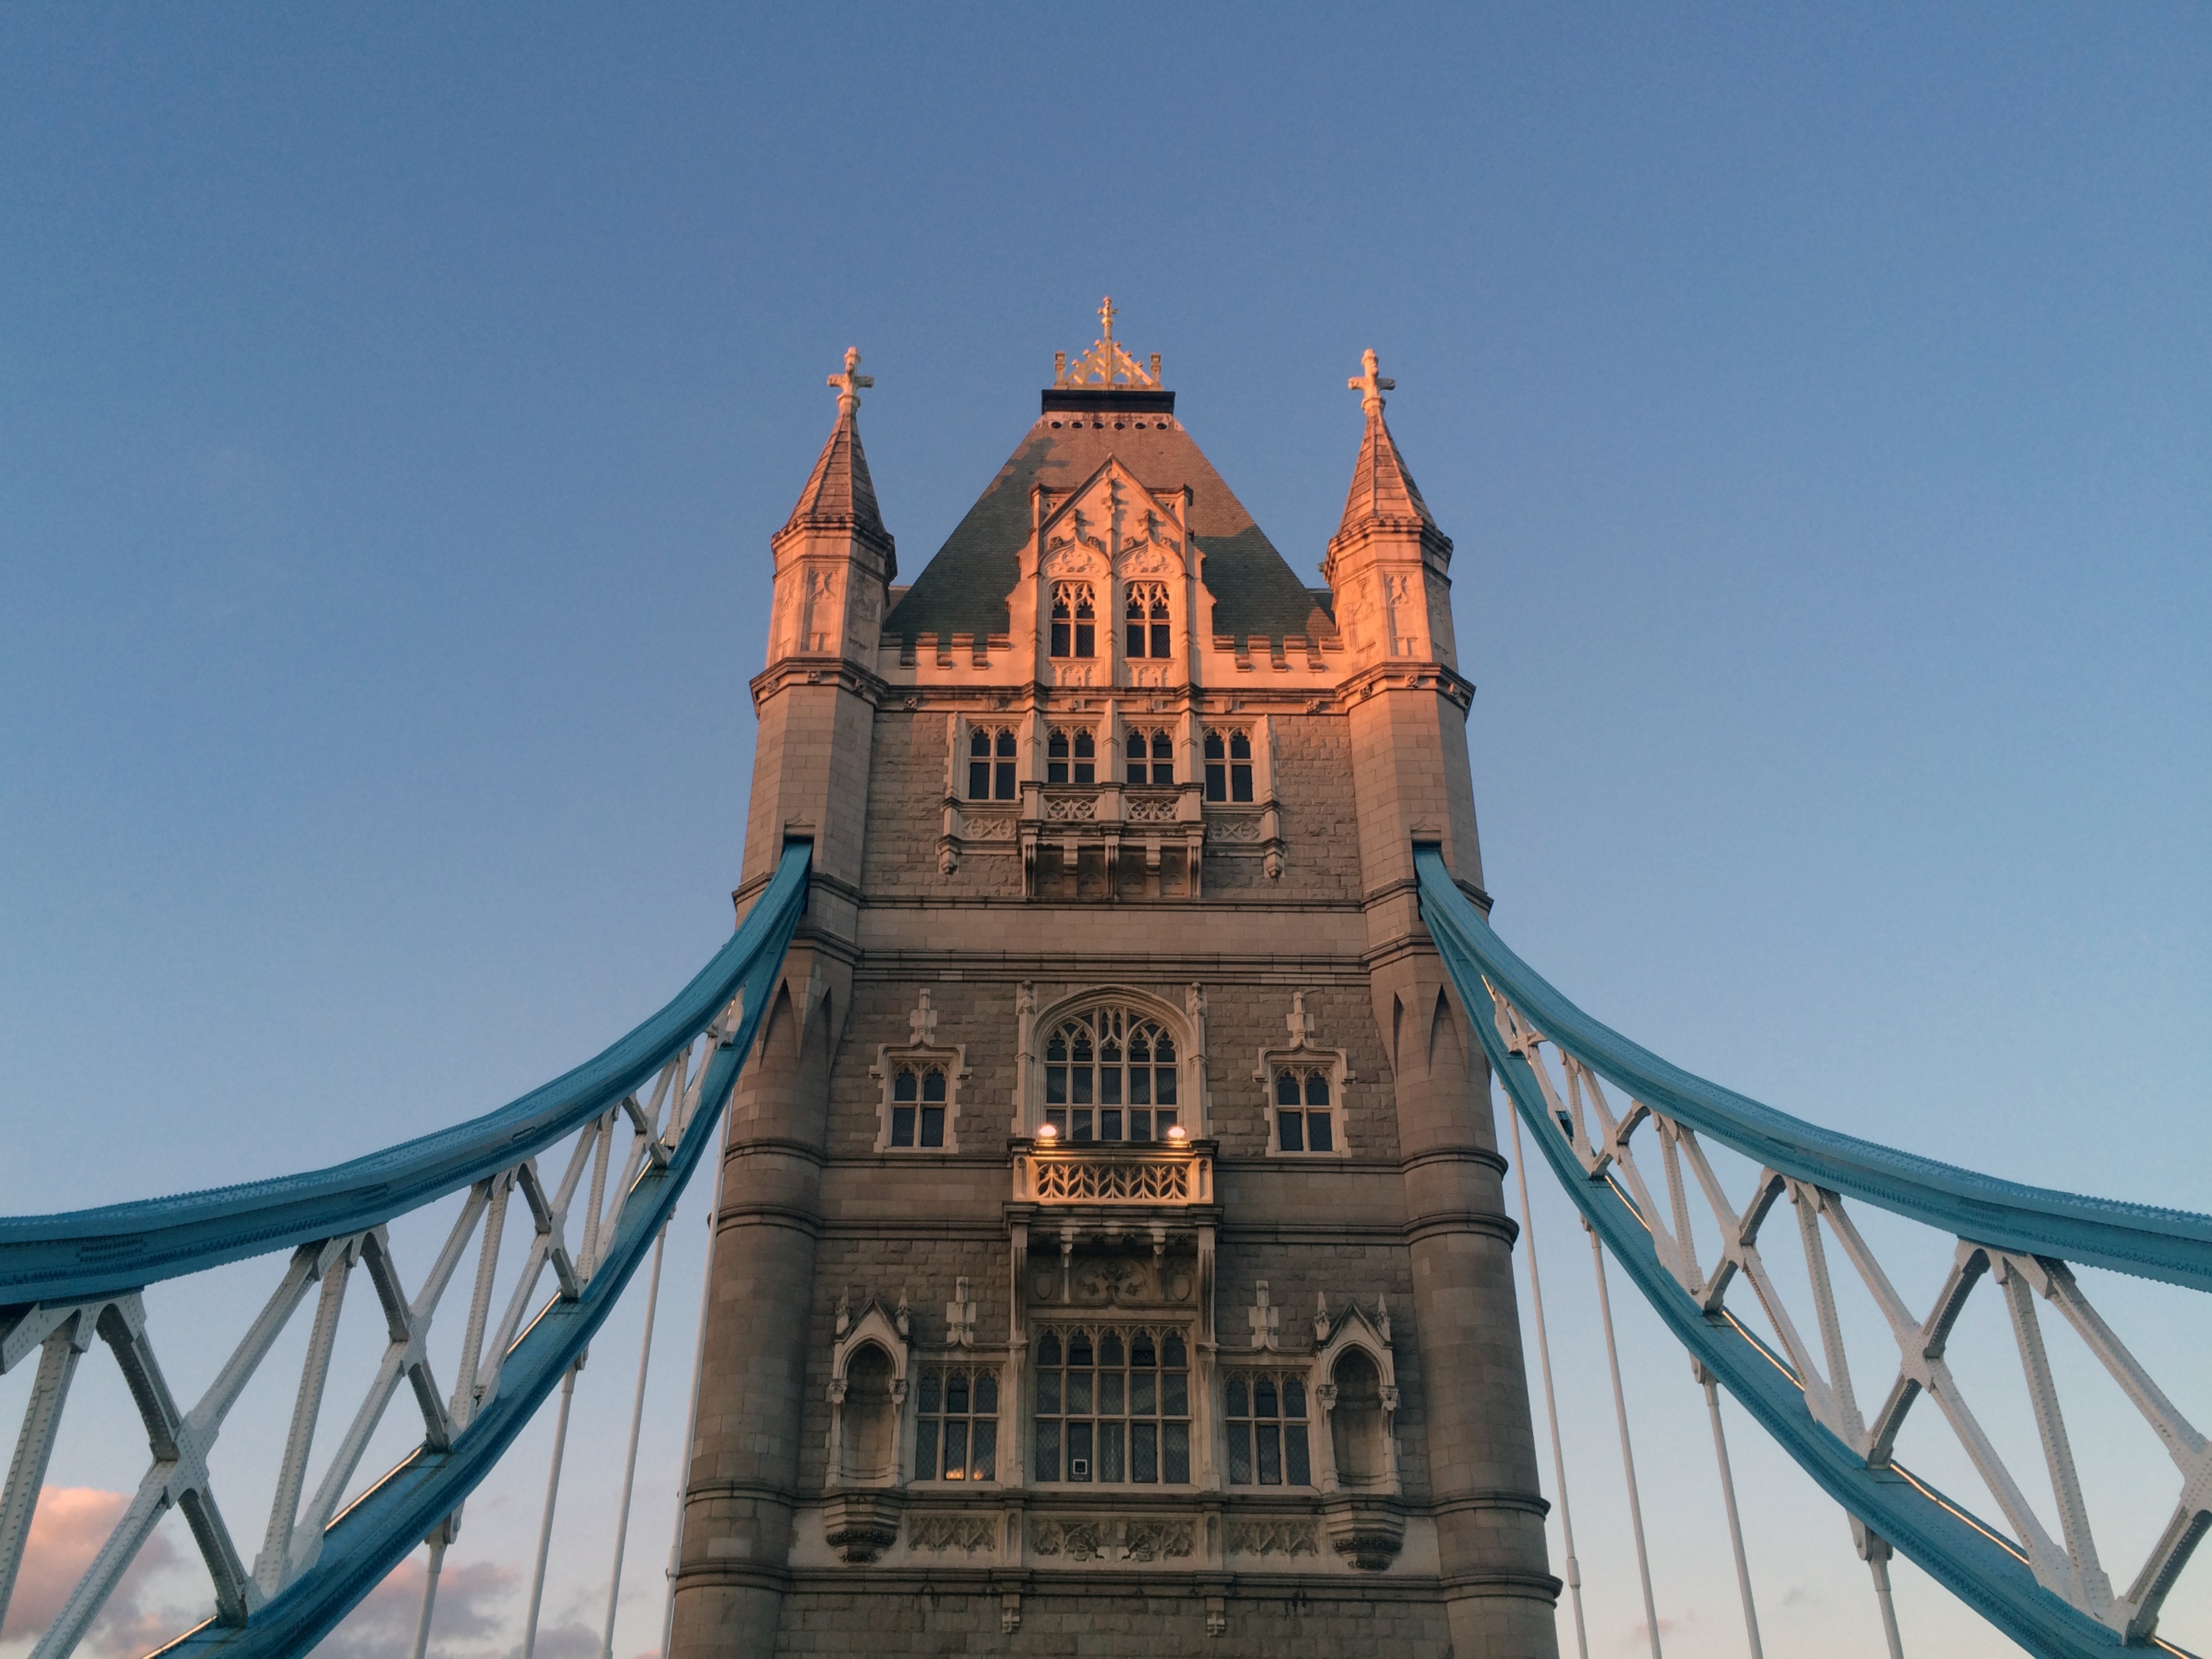
building, palace, amusement park, tower, landmark, facade, cathedral, tourism, tower bridge, place of worship, places of interest, england, london, press, resort